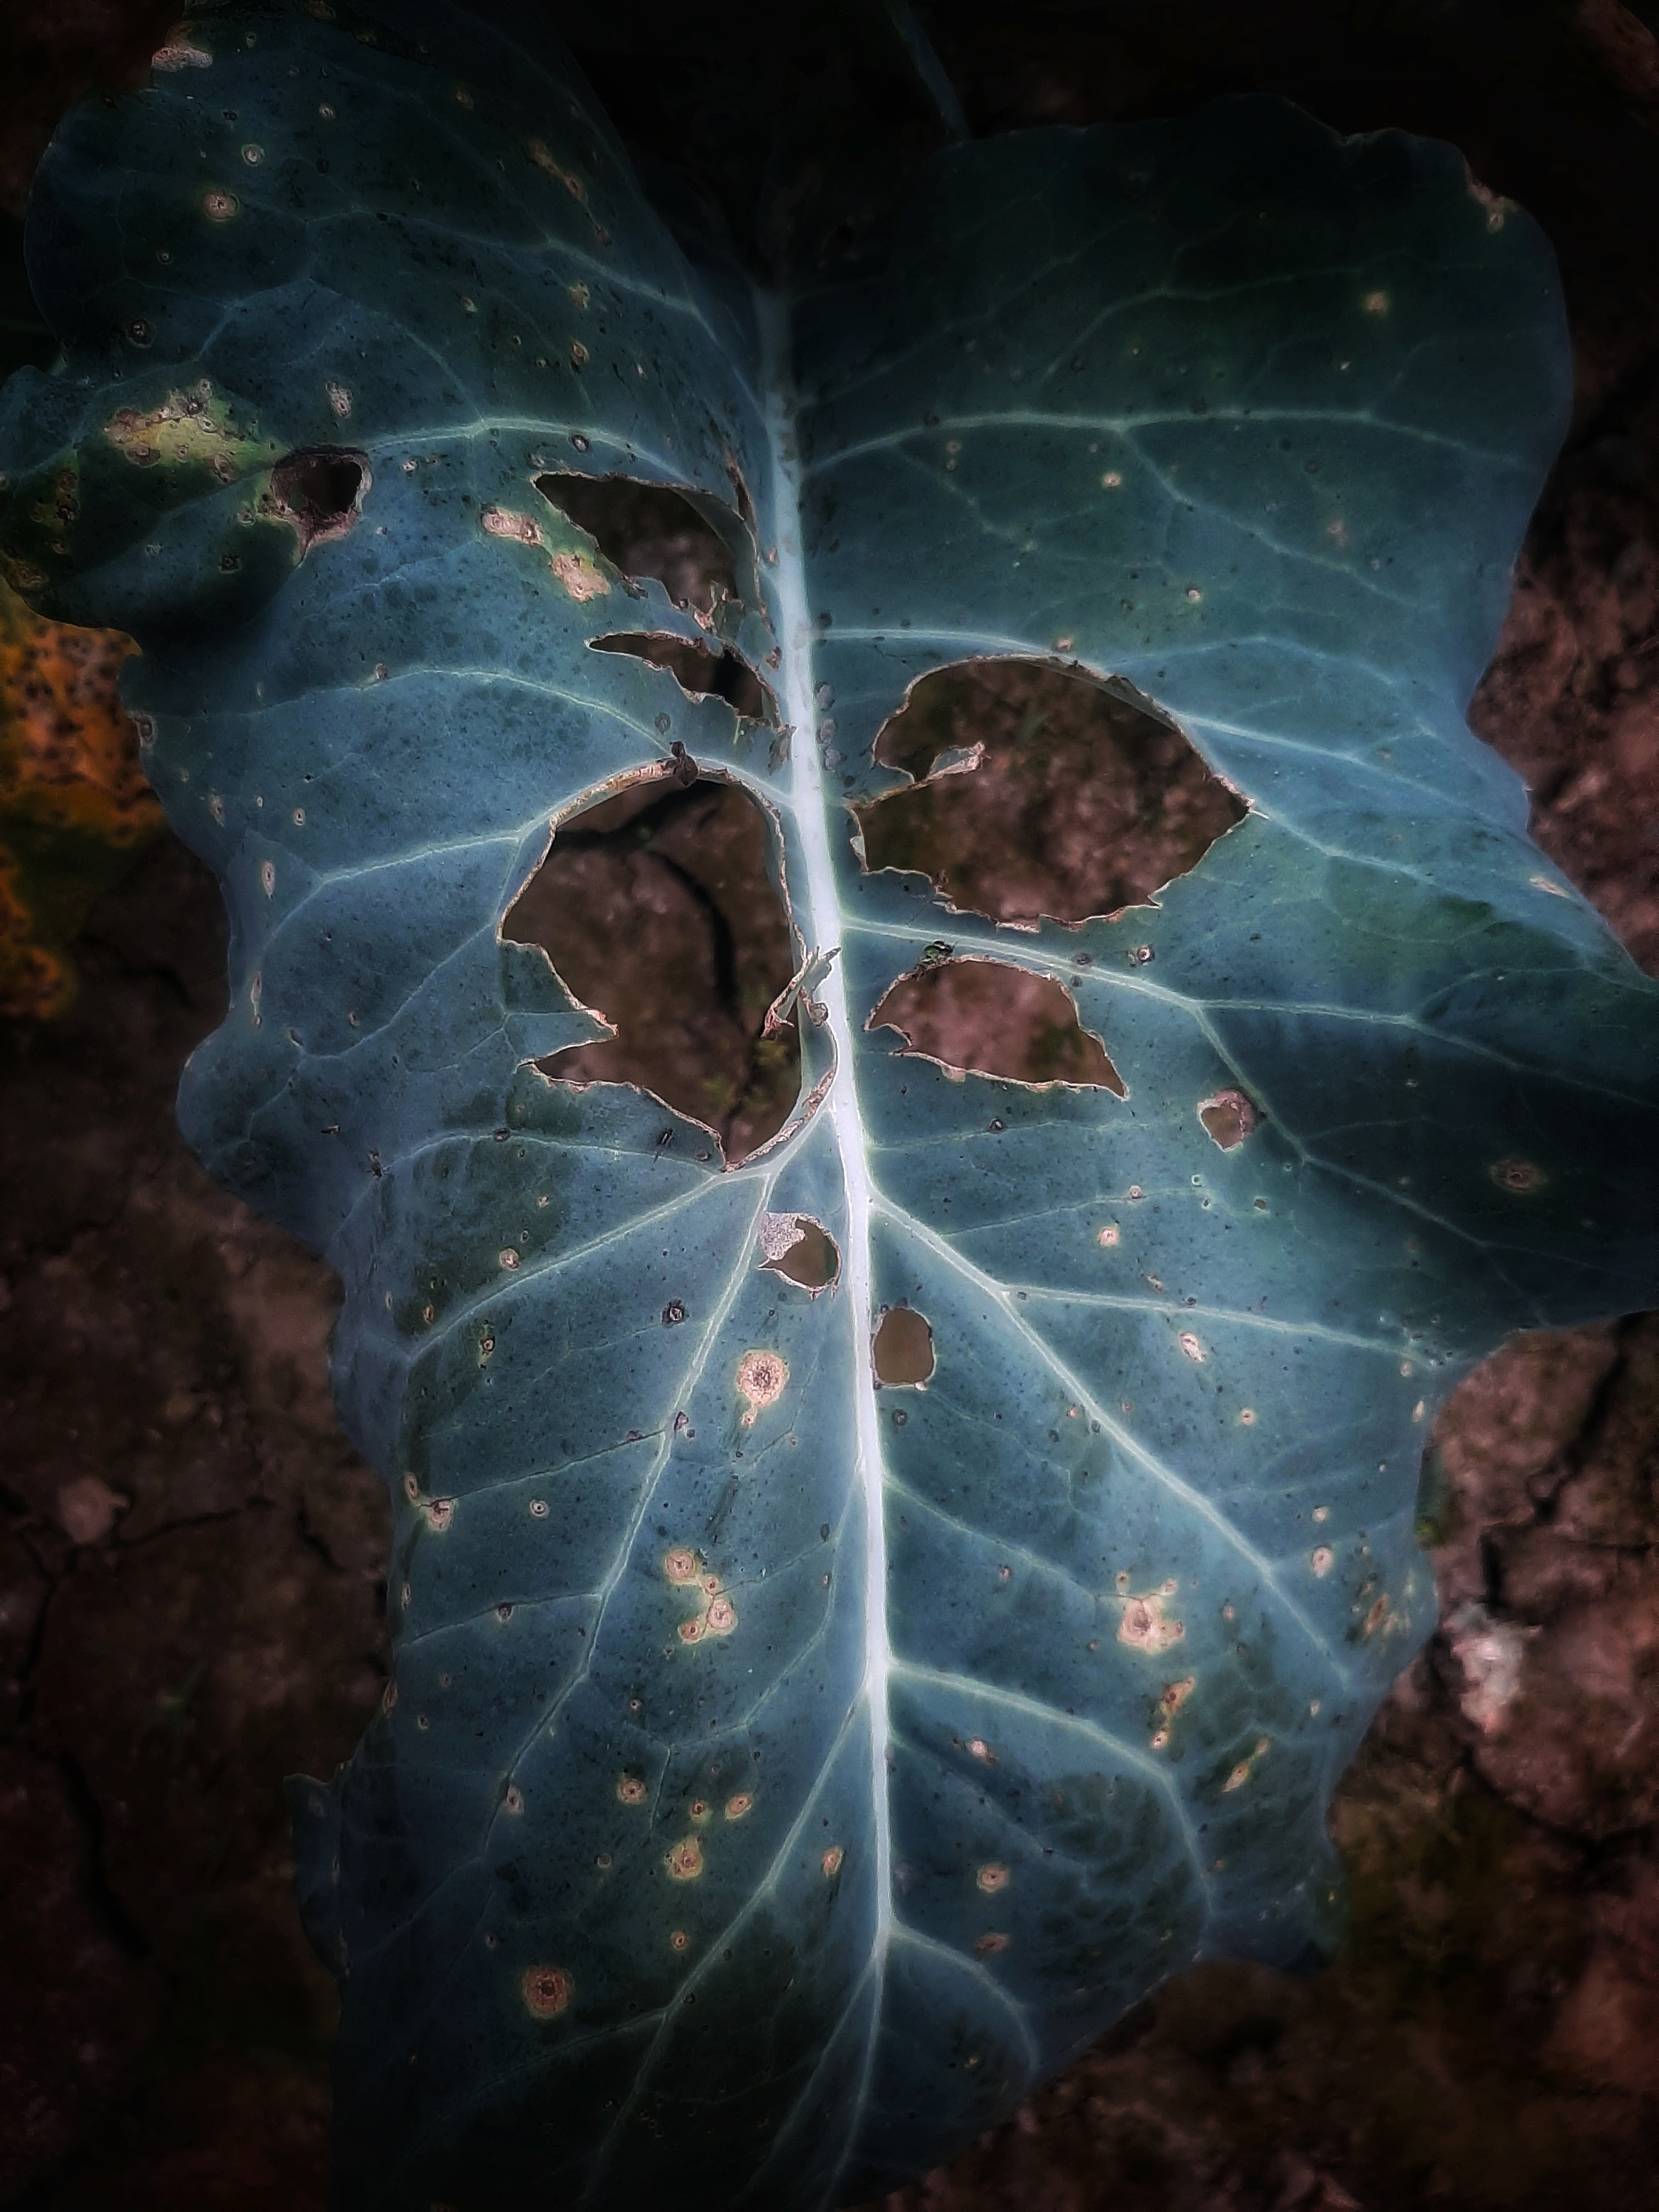
Label: Black Rot